Hutchens device

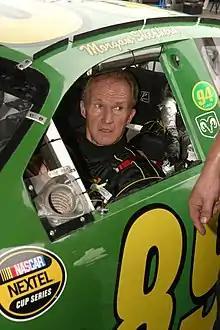

A Hutchens device is used for protecting race car drivers in the event of an accident by controlling head movement, reducing head and neck injuries due to whiplash. It consists of a series of straps, attached to the helmet and connected across the chest and at the waist, depending on the lap belt for anchoring. The device was developed beginning in 2000.